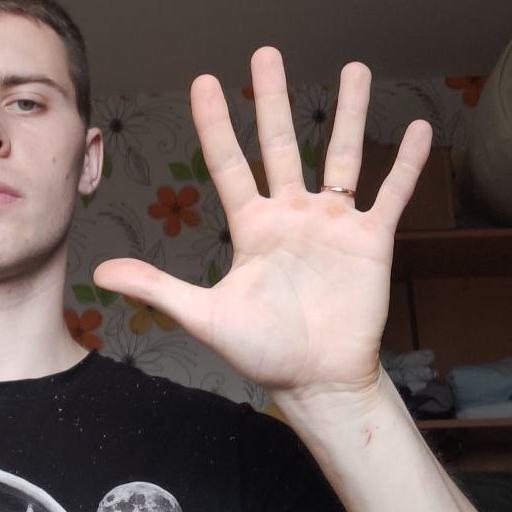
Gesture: palm